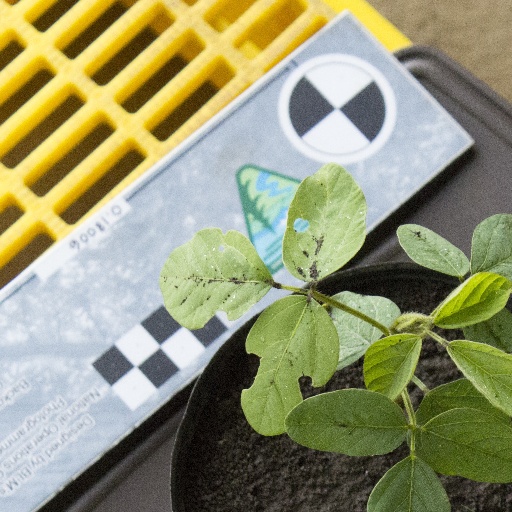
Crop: soybean